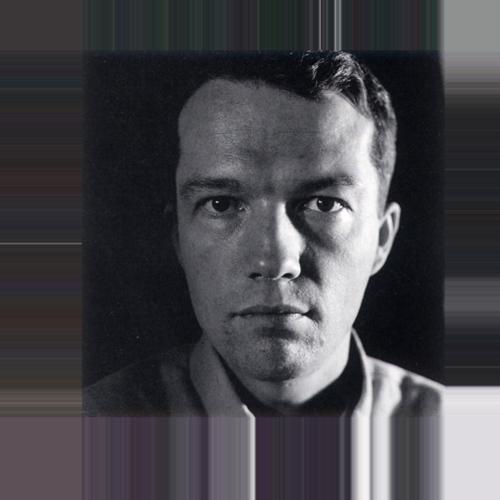
Age: 37